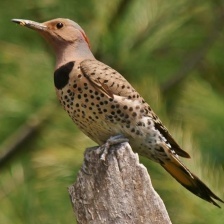
Species: NORTHERN FLICKER
Scientific name: COLAPTES AURATUS